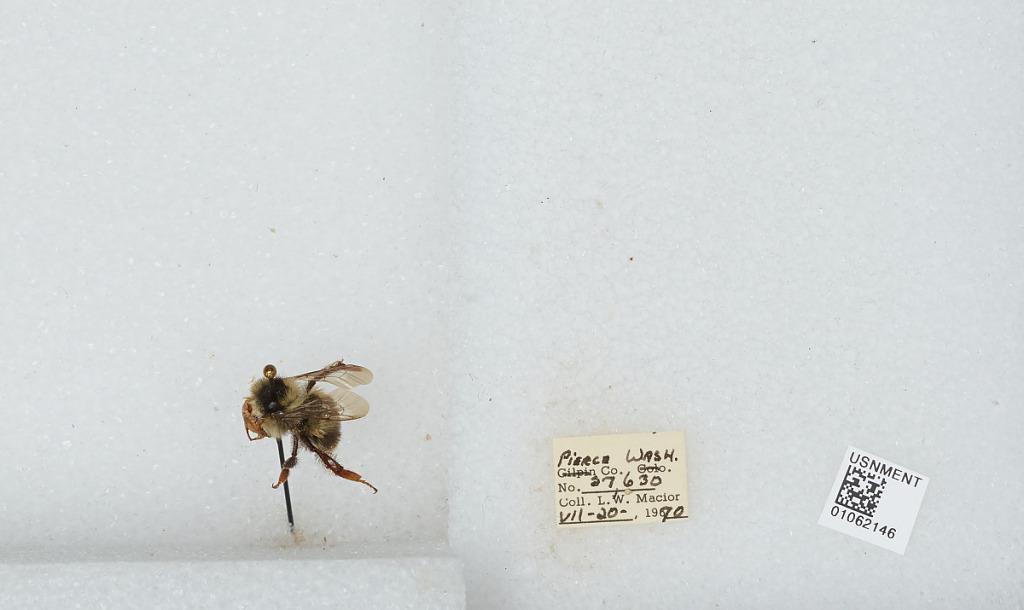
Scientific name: Bombus bifarius nearcticus
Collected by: L. Macior
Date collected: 1970-7-20
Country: United States
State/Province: Washington
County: Pierce
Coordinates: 47.05, -122.12